Turkish invasion of Cyprus

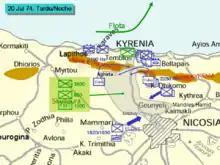
Location of Turkish forces during the late hours of 20 July 1974.

Turkey invaded Cyprus on Saturday, 20 July 1974. Heavily armed troops landed shortly before dawn at Kyrenia (Girne) on the northern coast meeting resistance from Greek and Greek Cypriot forces. Ankara said that it was invoking its right under the Treaty of Guarantee to protect the Turkish Cypriots and guarantee the independence of Cyprus.